Mesaverde Group

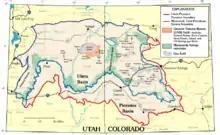
Mesaverde Gas Fields within the Uinta Basin and Piceance Basin

Dinosaur remains are among the fossils that have been recovered from the group, although none have yet been referred to a specific genus. "Deinosuchus" has also been reported from Mesaverde outcrops in Wyoming. In 2023, baenid turtle fossils tentatively assignable to "Neurankylus" sp. from the Mesaverde Formation were described.